Boxing in Japan

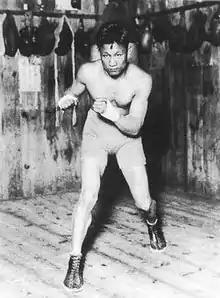
Yūjirō Watanabe, known as the Father of Japanese Boxing (born 1889 or 1890)

The first exhibition match named was held in Tsukiji, Tokyo in 1887. The first boxing gym was established in Ishikawachō, Yokohama, Kanagawa by and in 1896. After the first tutorial book, was issued in 1900, followed shortly by was opened in Mikage, Kobe by Kenji Kanō in 1909.